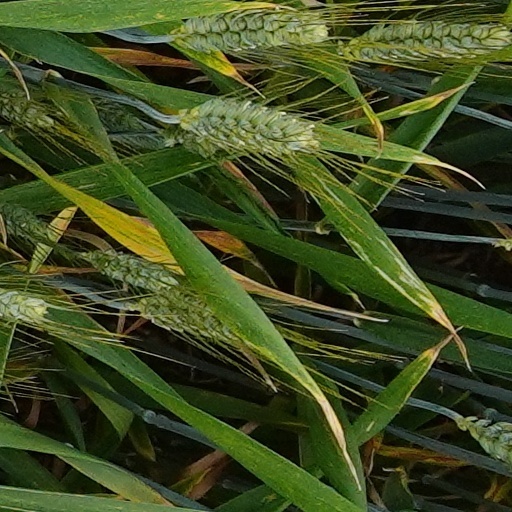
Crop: wheat